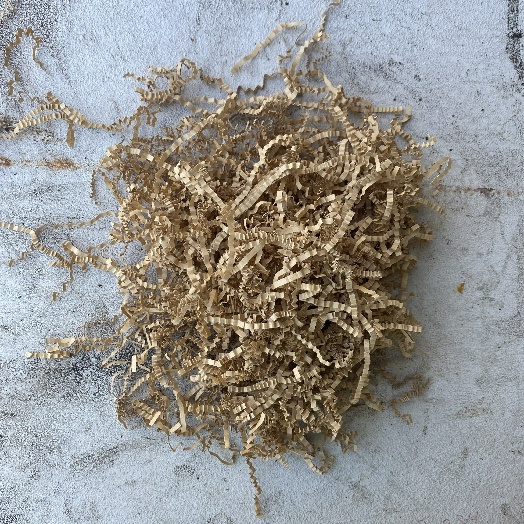
Label: Cardboard